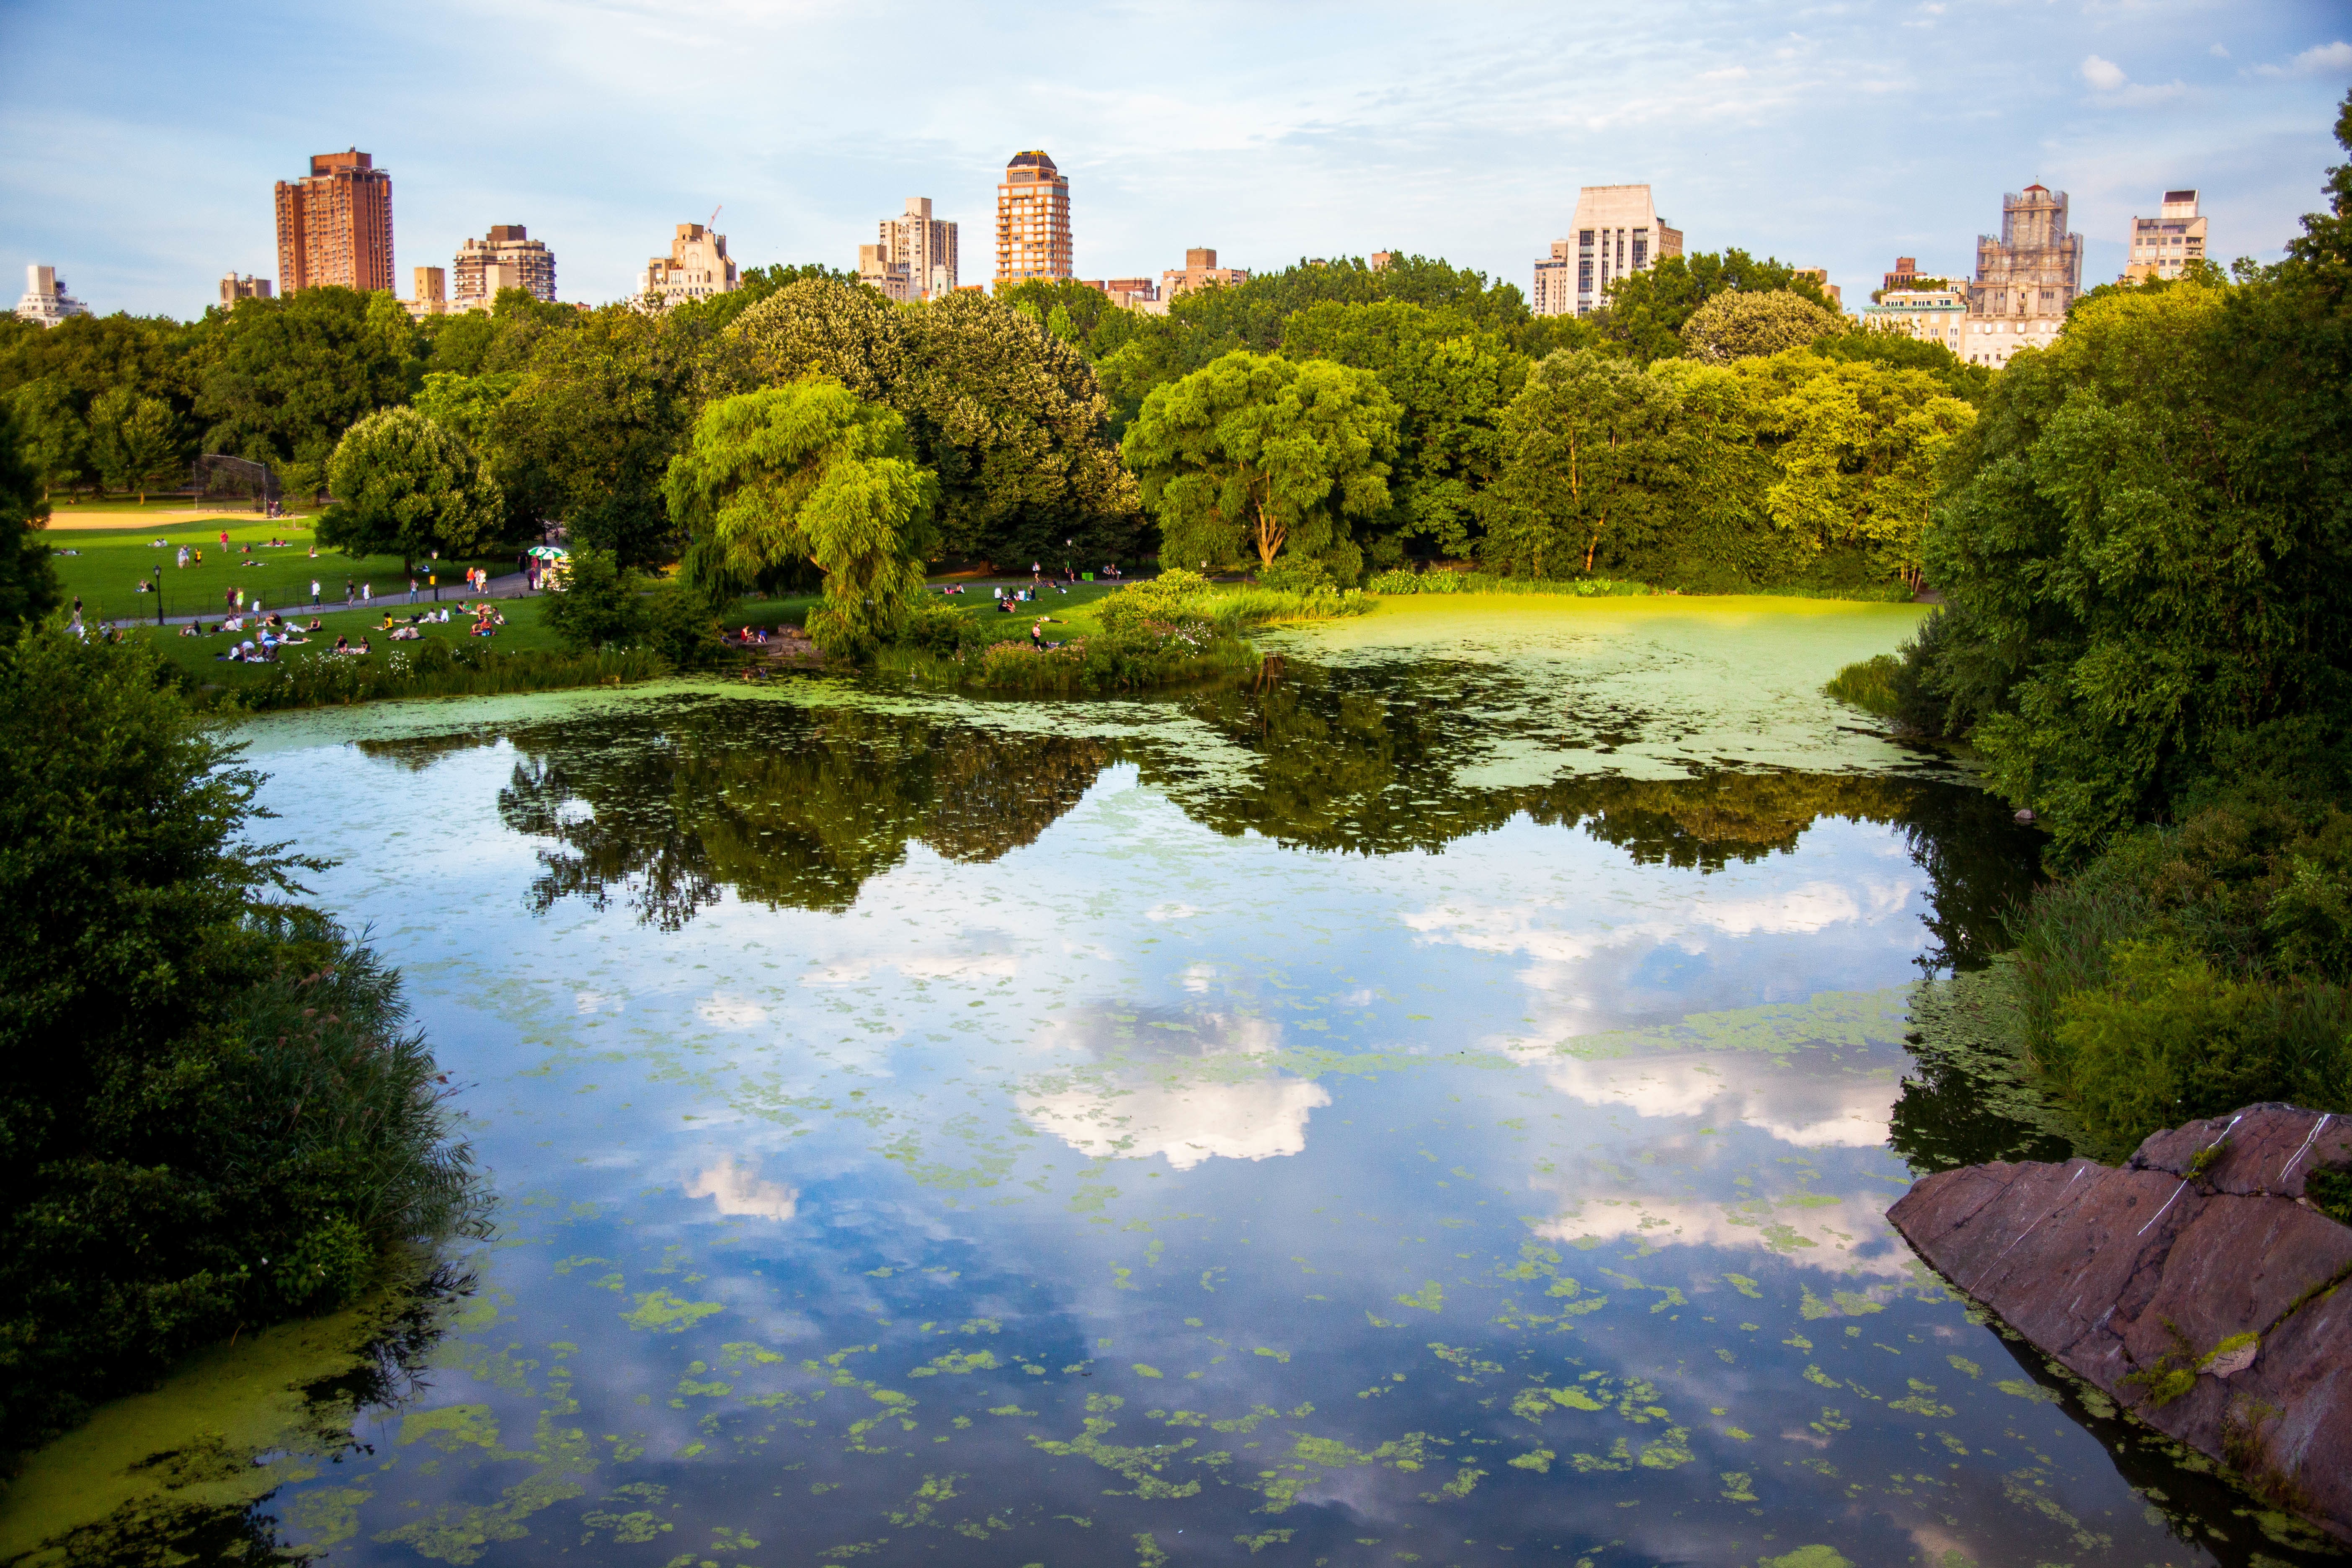
landscape, tree, water, leaf, flower, lake, river, pond, reflection, autumn, park, garden